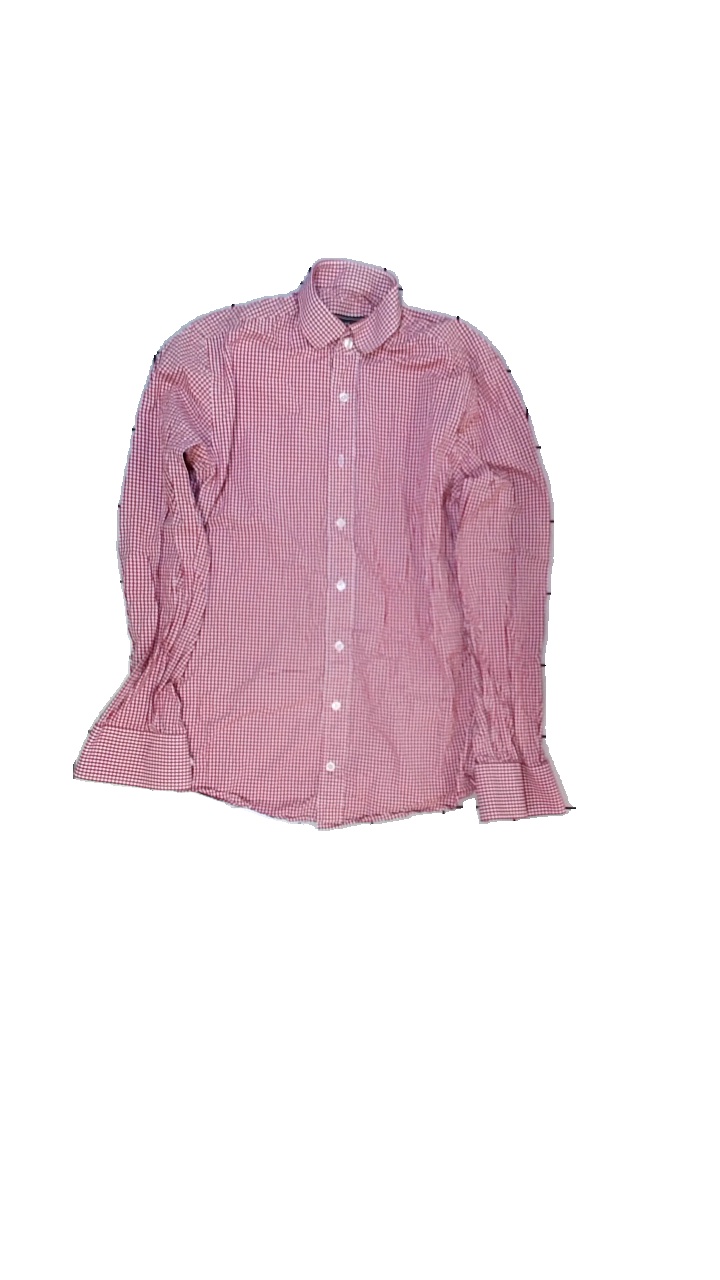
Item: Shirt (Ladies)
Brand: Trailor& Store
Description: Rutig skjorta
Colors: White, Red
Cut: Regular
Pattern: Checkered print
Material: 100% bomull
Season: All
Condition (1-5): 5
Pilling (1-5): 5
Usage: Reuse
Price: <50